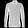
Label: Shirt